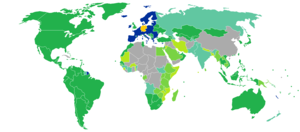
Le passeport allemand est un document de voyage international délivré aux ressortissants allemands, et qui peut aussi servir de preuve de la citoyenneté allemande.